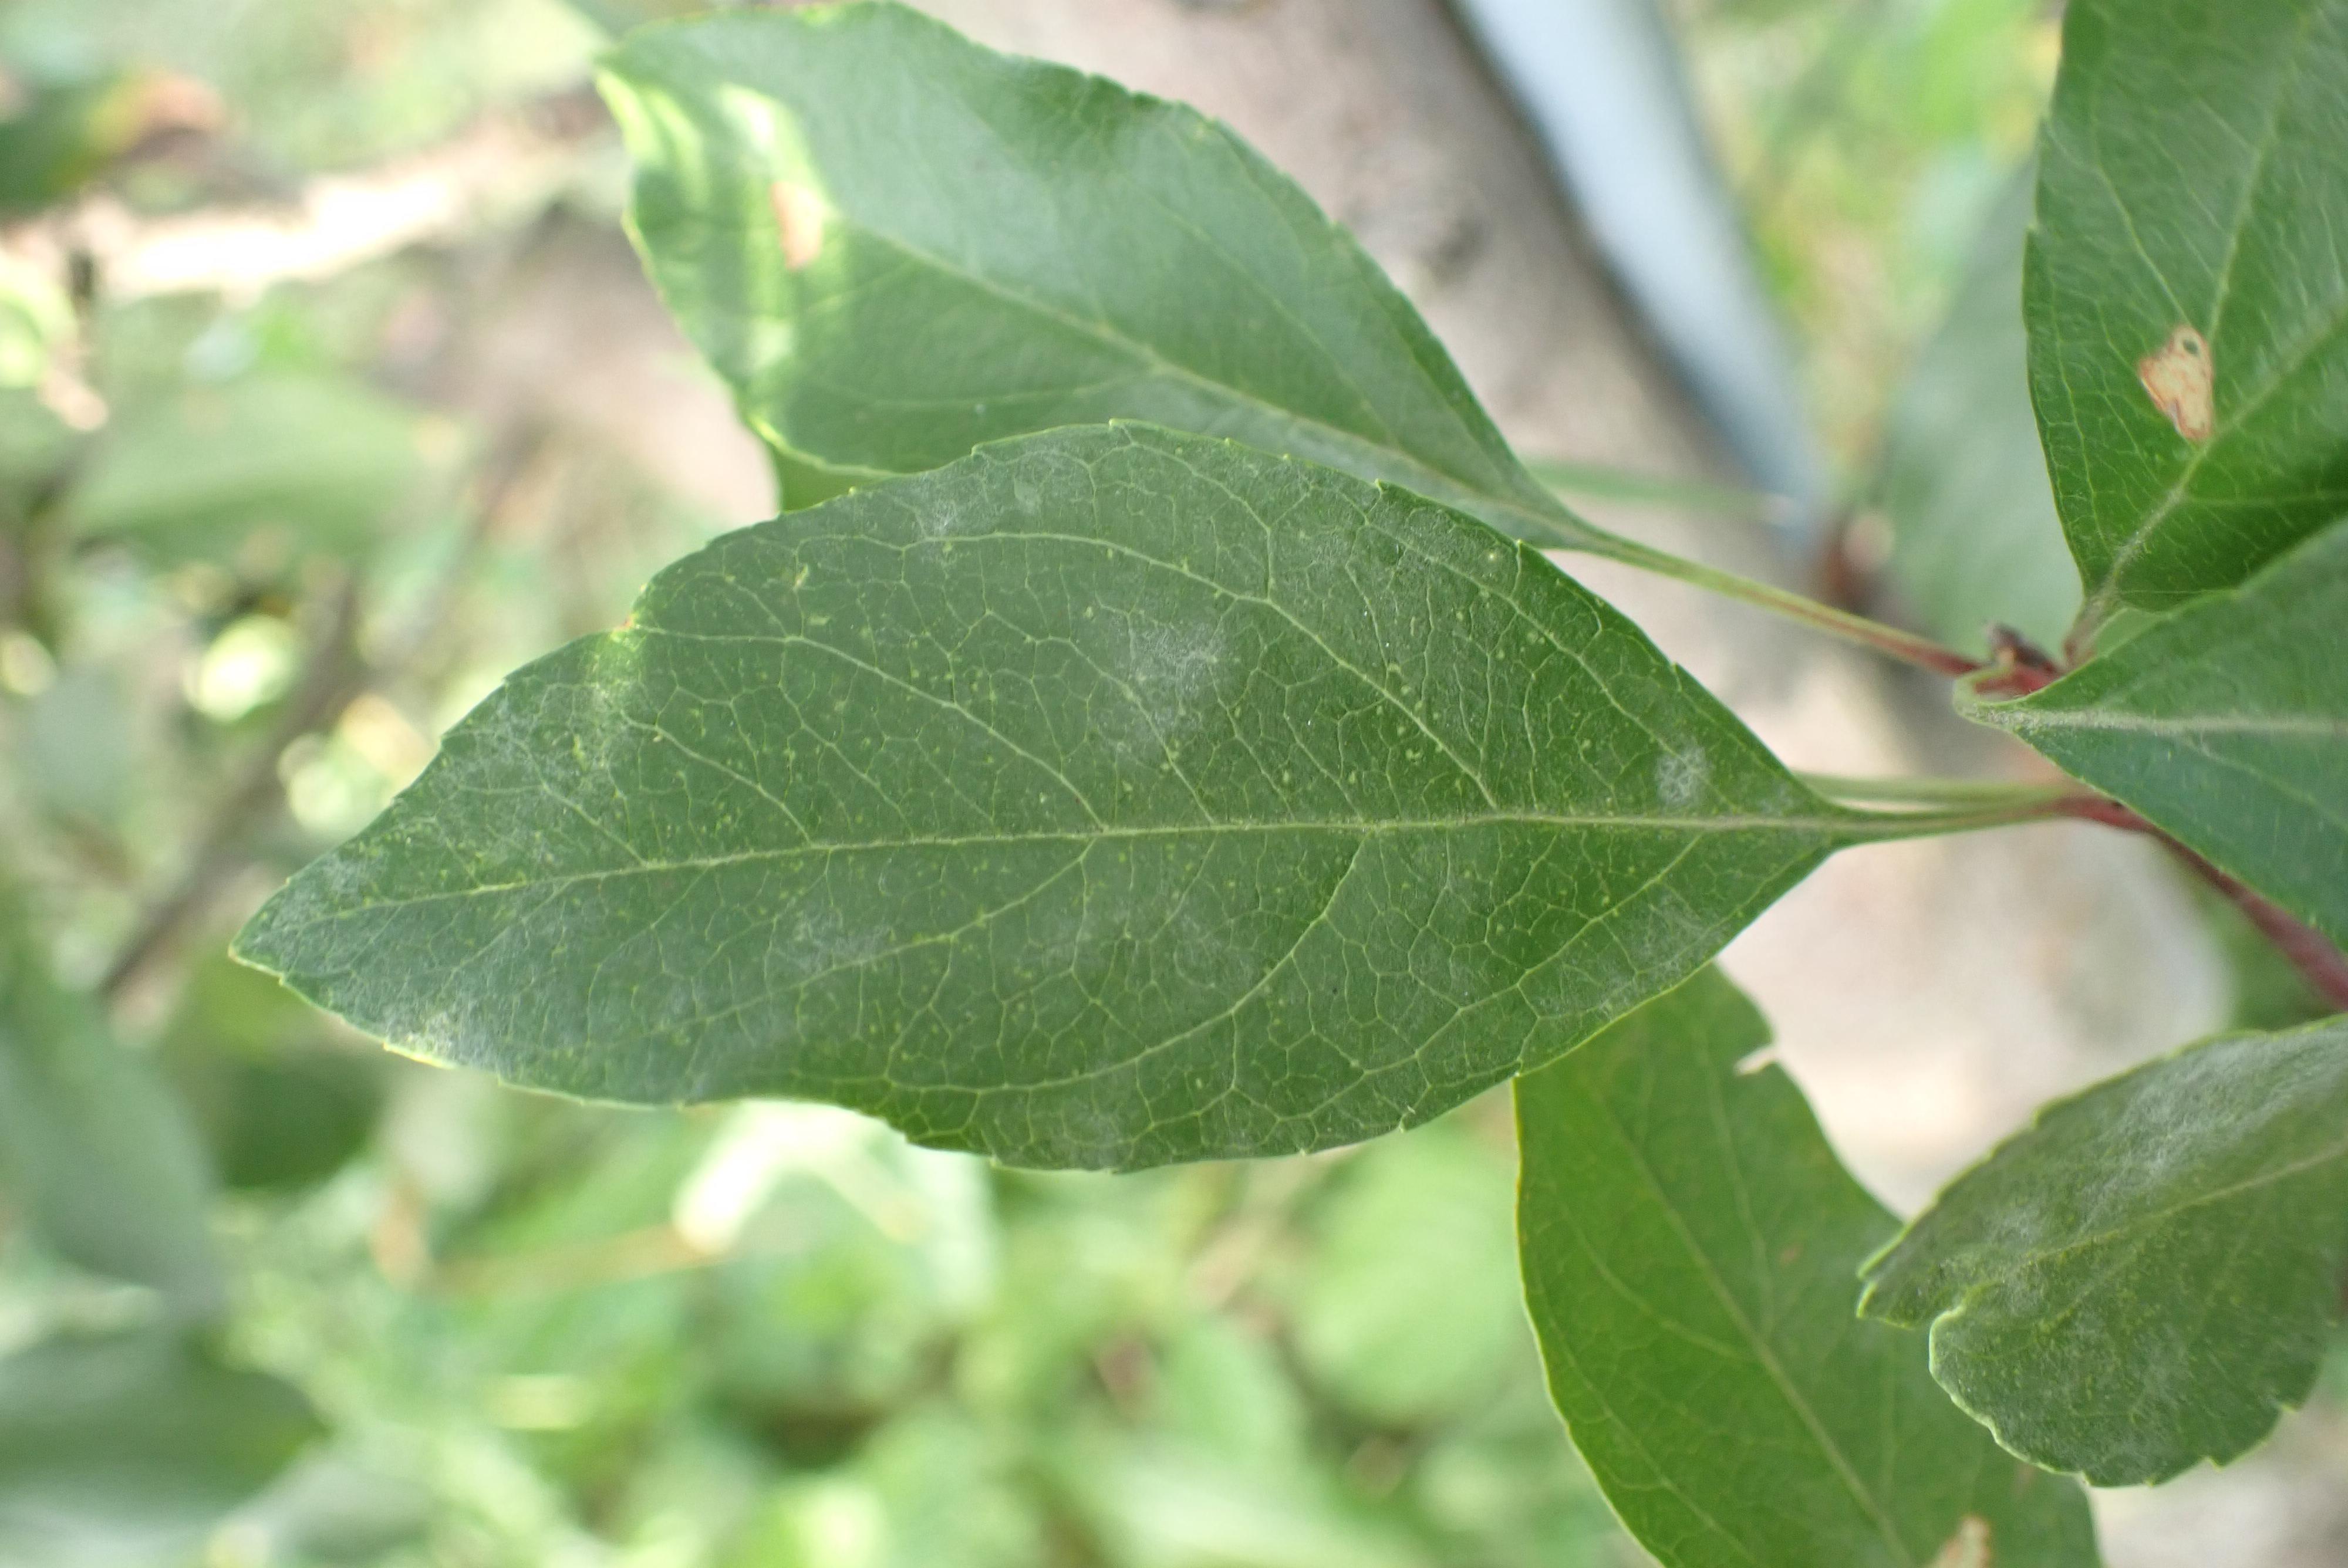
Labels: powdery_mildew